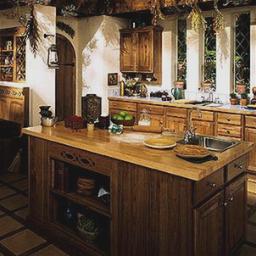
Room type: kitchen